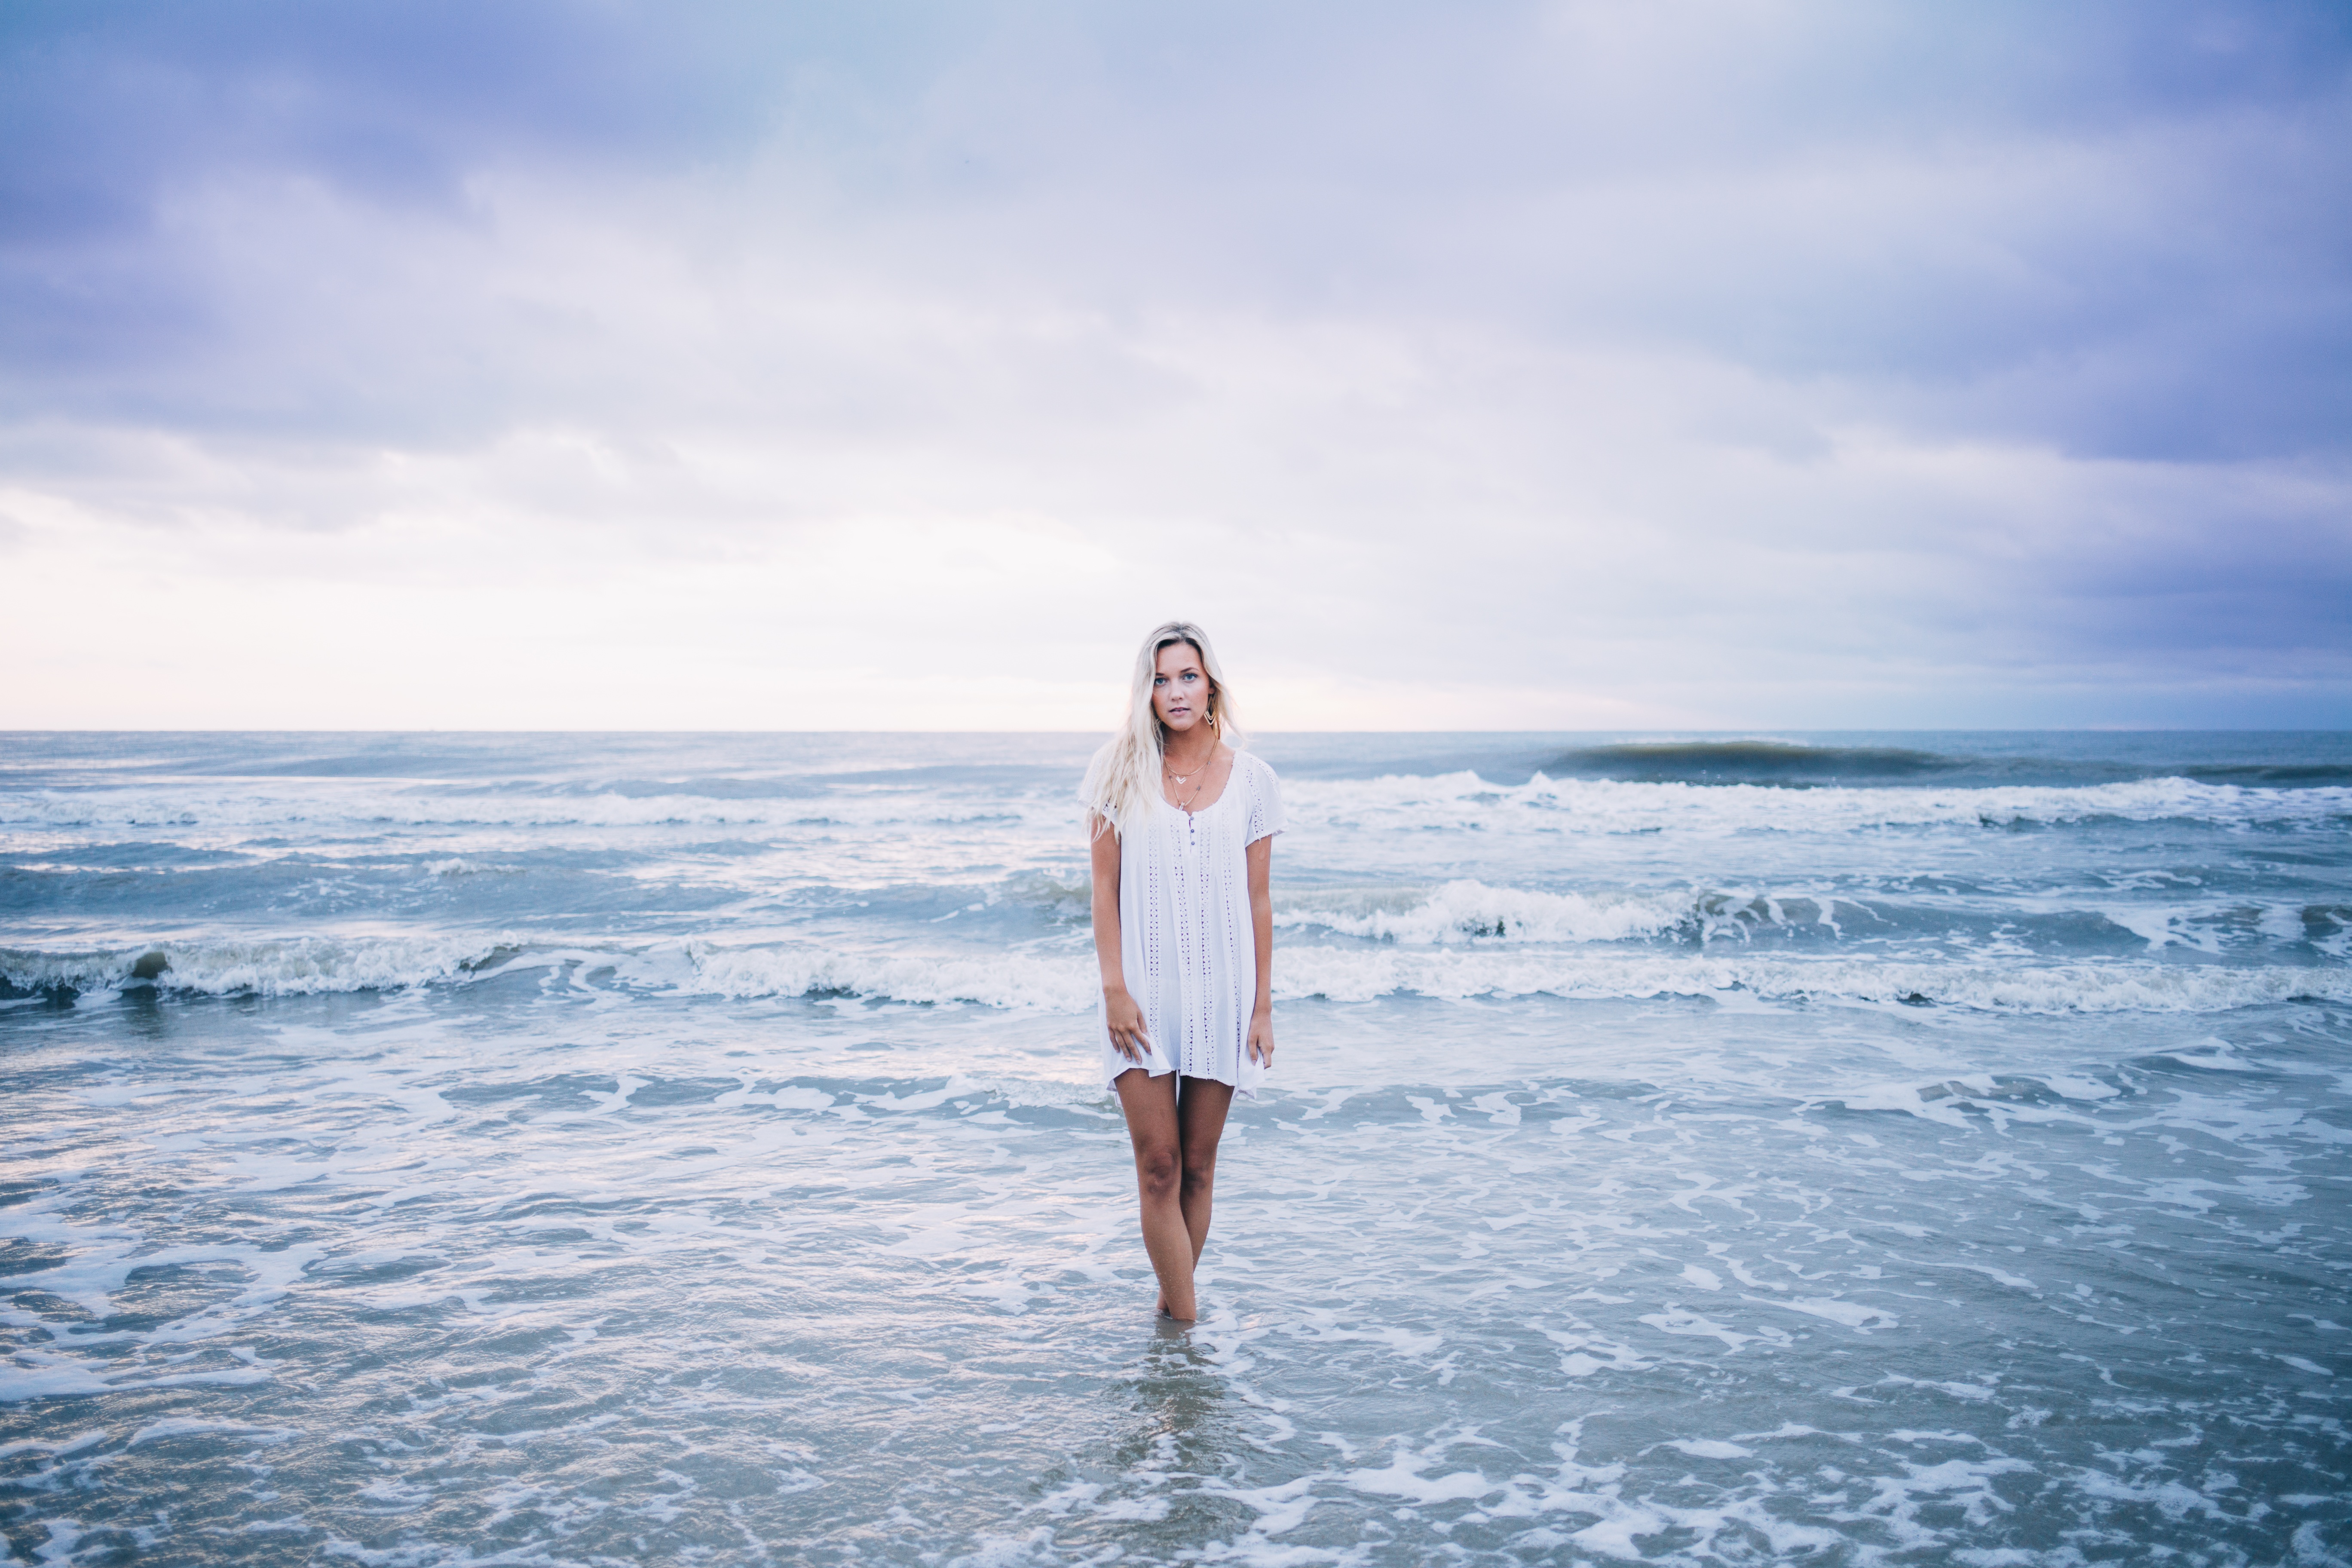
beach, sea, coast, water, nature, ocean, horizon, person, sky, girl, woman, sunlight, shore, wave, vacation, recreation, female, idyllic, model, scenic, blue, lady, leisure, seashore, blonde, body of water, outdoors, waves, clouds, beautiful, sexy, pretty, posture, enjoyment, wind wave, surfing equipment and supplies